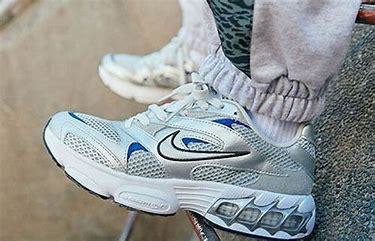
Brand: Nike
Model: Zoom Air Fire